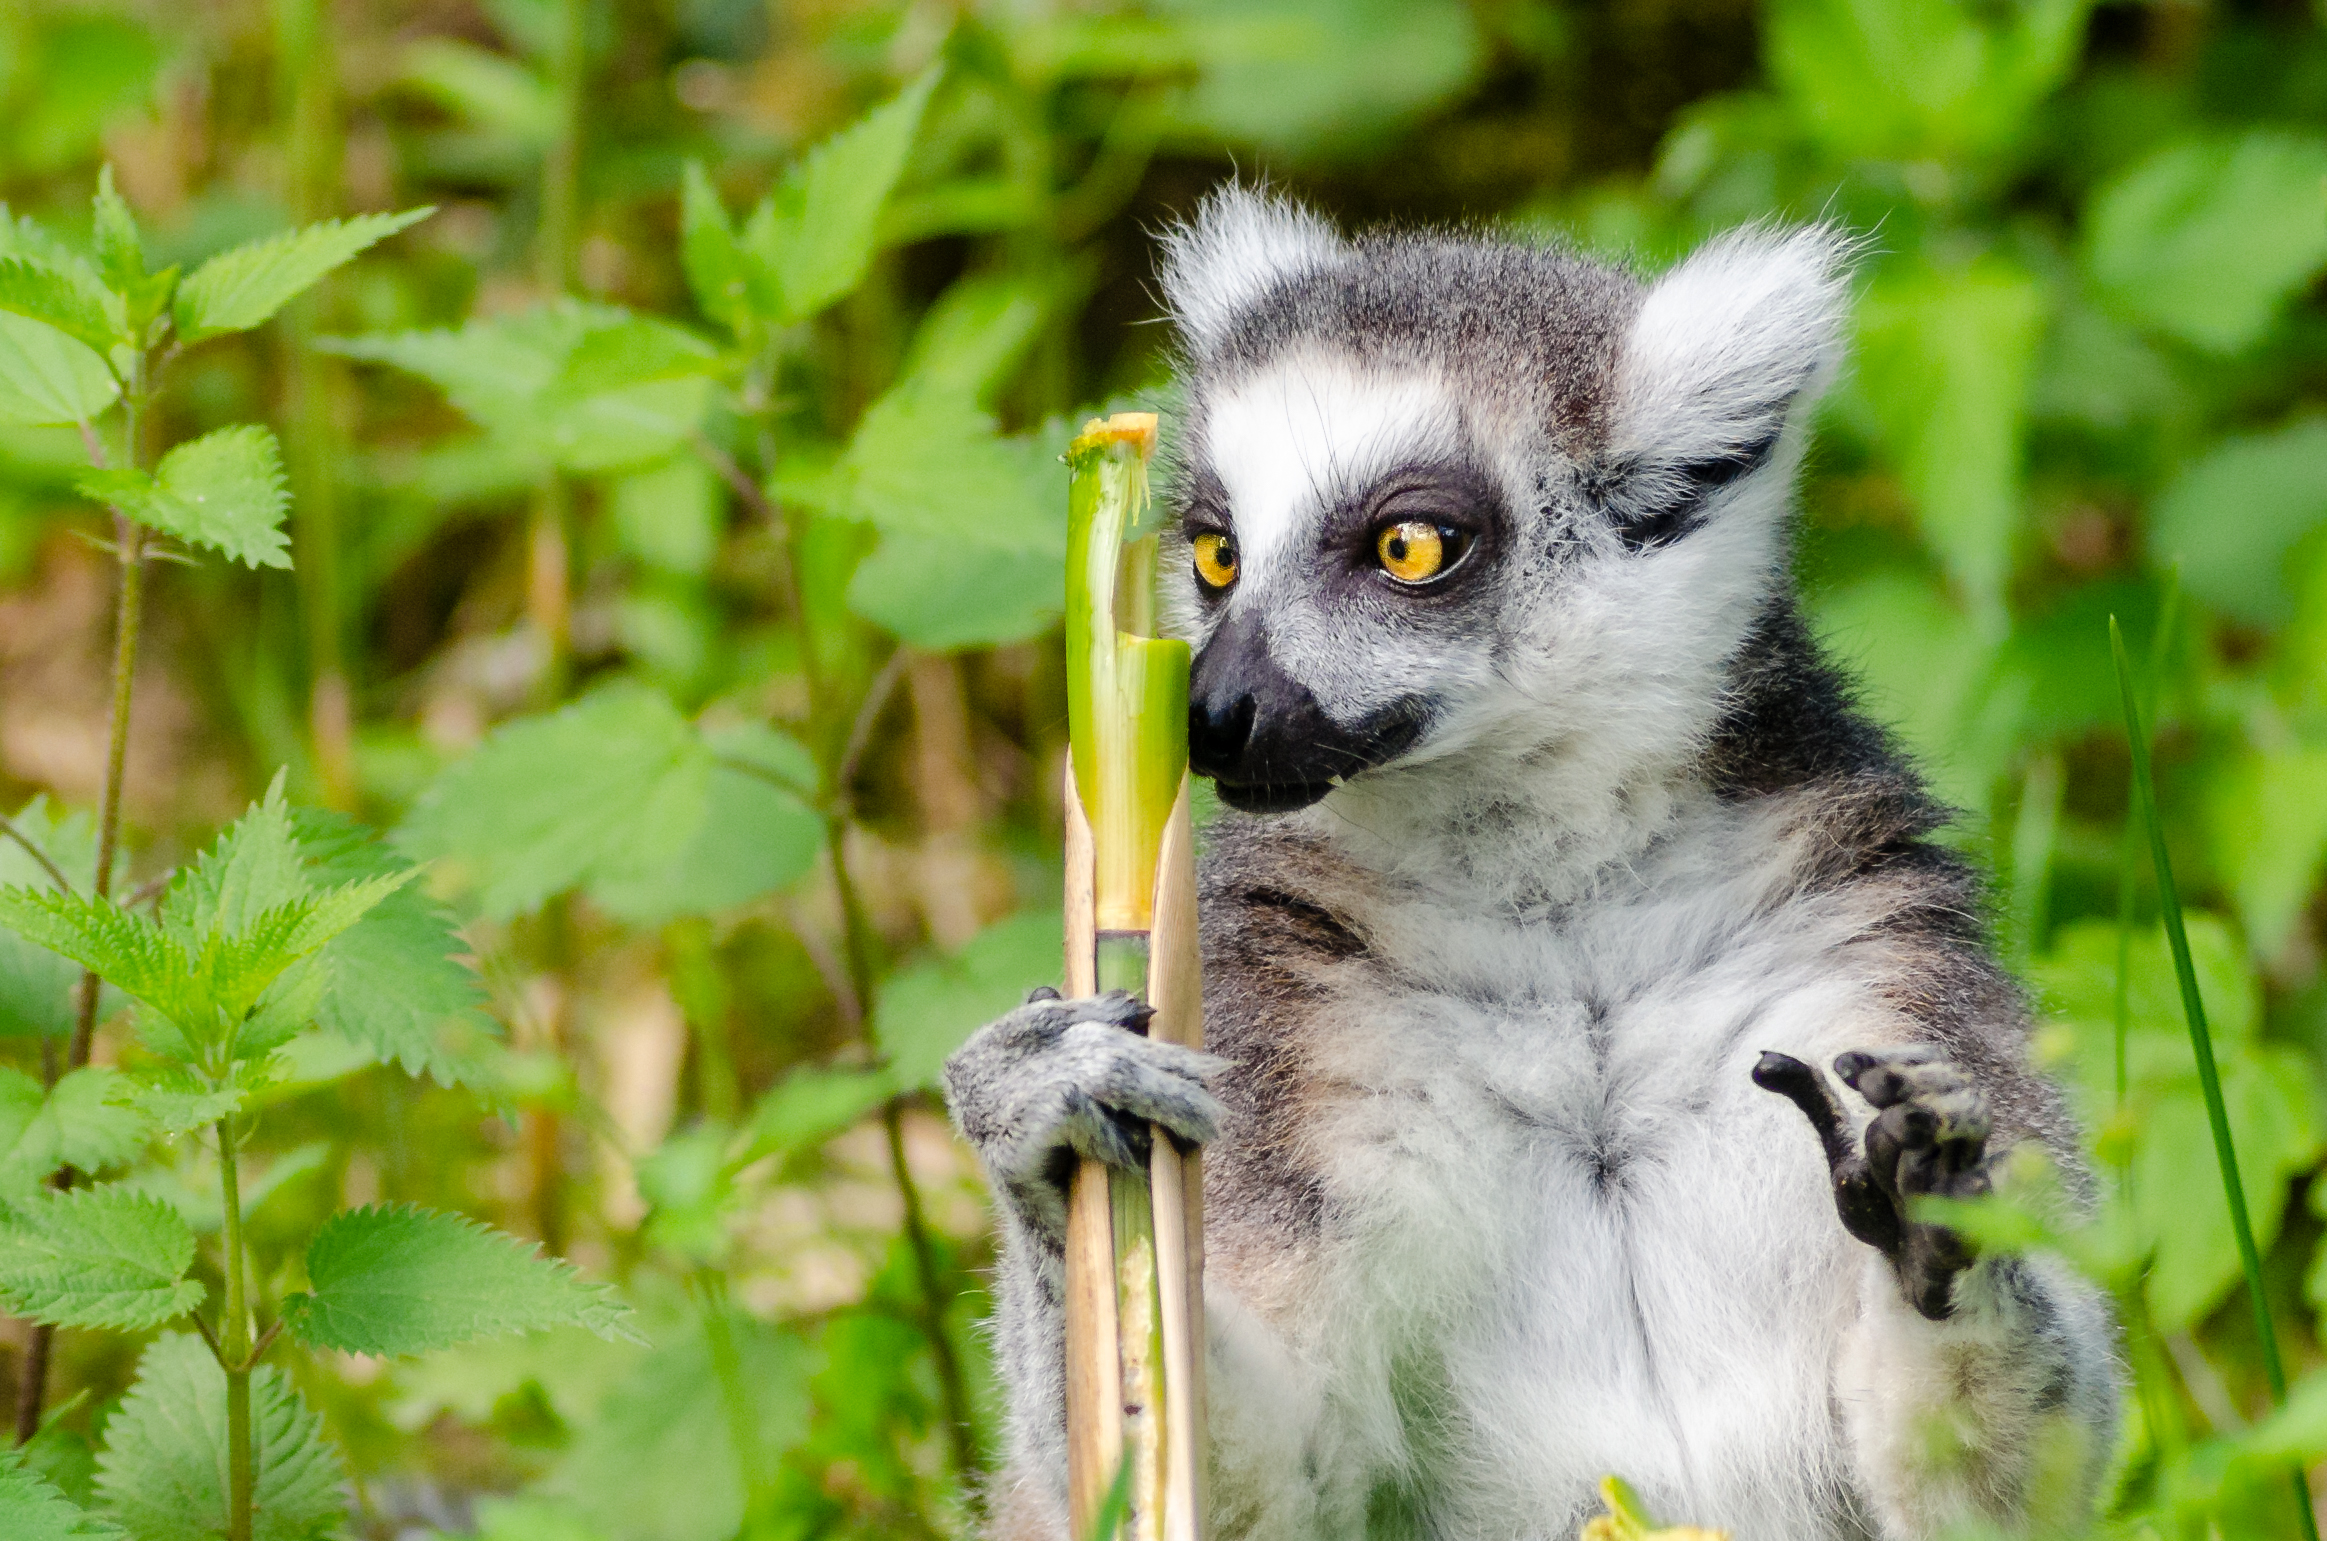
nature, animal, wildlife, zoo, mammal, fauna, primate, madagascar, vertebrate, lemur